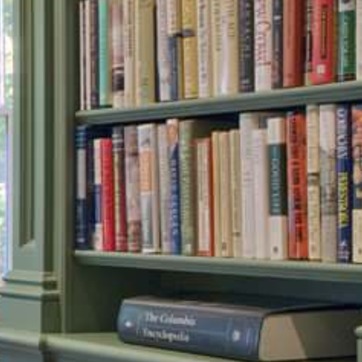
Material: paper